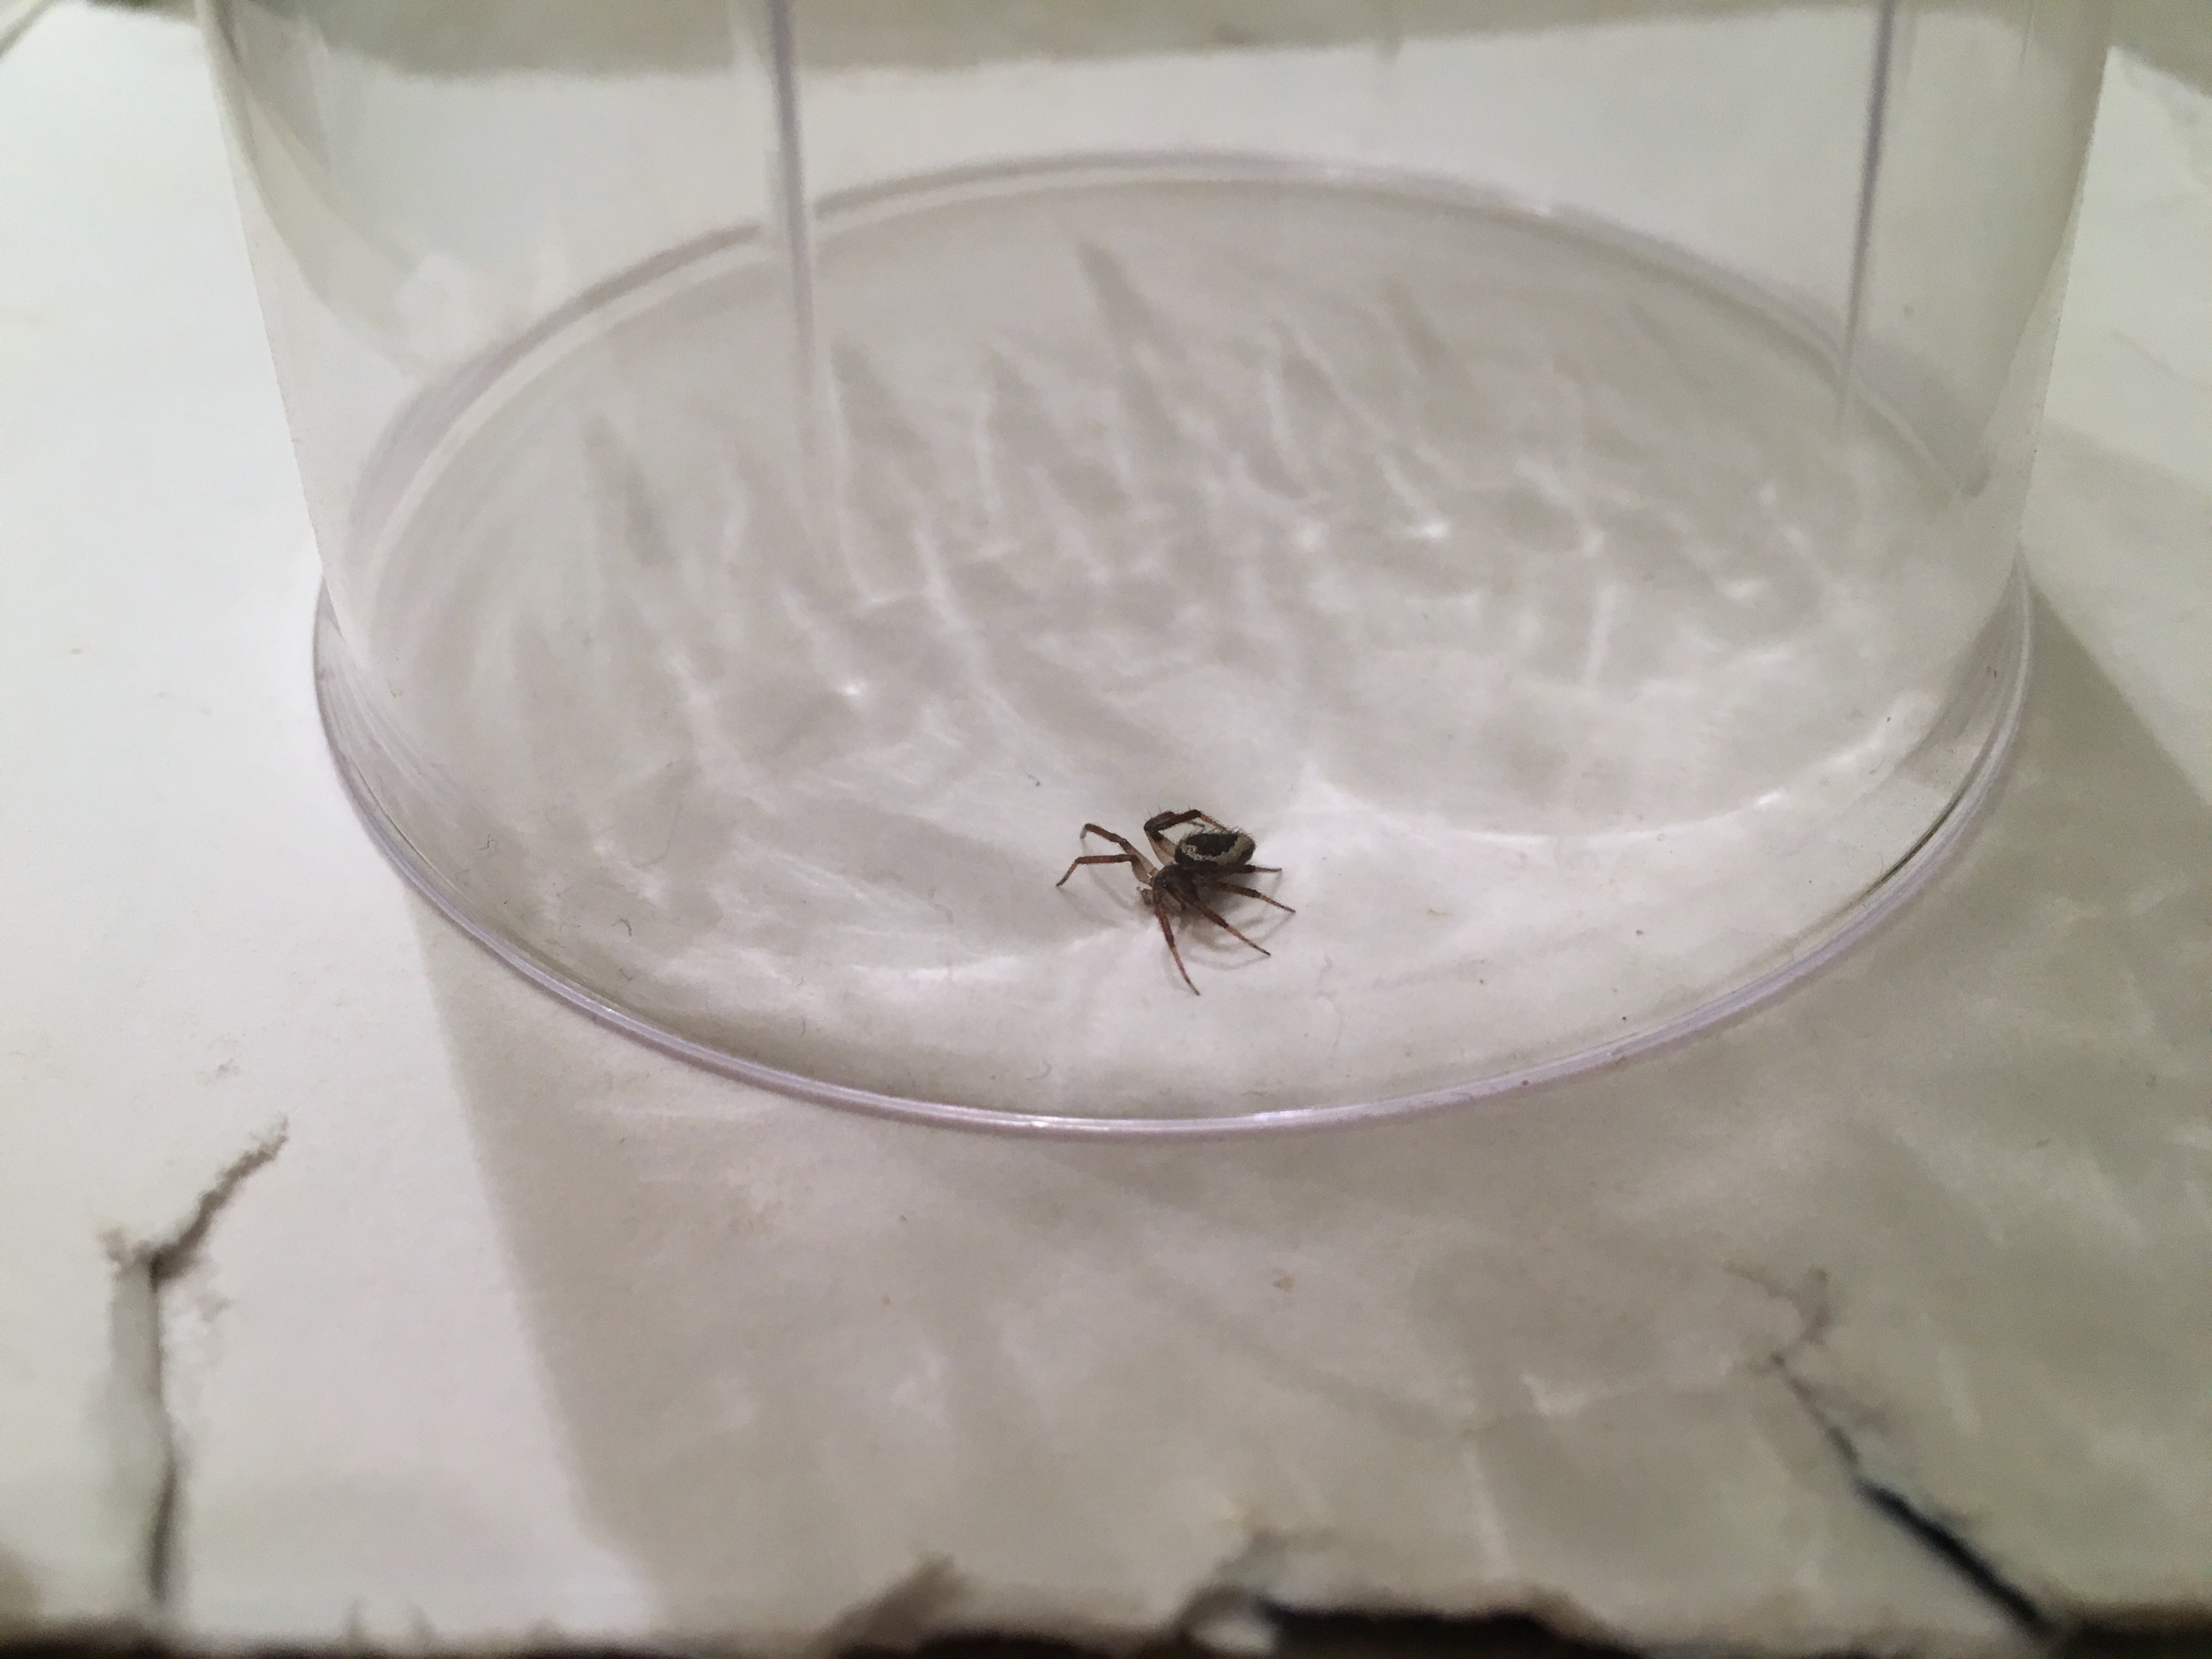
glass, lighting, material, invertebrate, spider, shape